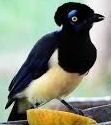
Species: PLUSH CRESTED JAY
Scientific name: CYANOCORAX CHRYSOPS
ImageNet parent category: jay